Joseph Fry (type-founder)

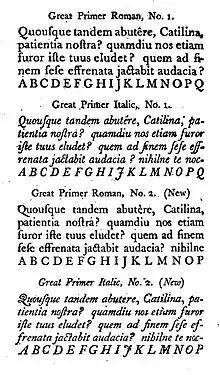

The success of John Baskerville caused Fry to turn his attention in 1764 to type-founding, and he entered into a partnership with William Pine, the first printer of the newspaper "Bristol Gazette", who had a large business in Wine Street. Their new type may be traced in several works issued between 1764 and 1770. The manager of Messrs. Joseph Fry & Wm Pine was Isaac Moore, formerly a whitesmith at Birmingham, after whose speedy admission to partnership the business (Bristol Letter Foundry of 1764–1773) moved and went to London. He carried on as "Isaac Moore & Co., in Queen Street, near Upper Moorfields". Philip Luckombe mentions Moore as one of three London founders. In 1774 the London firm produced a fine folio bible, and in 1774–1776 a well-printed edition in five volumes. Fry's first founts were cut in imitation of Baskerville's, the punches being engraved by Isaac Moore. About this time they turned away from their earlier Baskerville style of letter, to follow the more popular Caslon character.